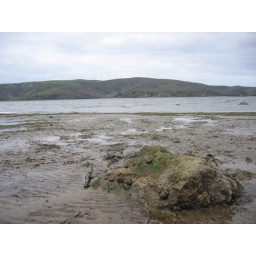
From the beach below the house at low tide, across Tomales Bay.